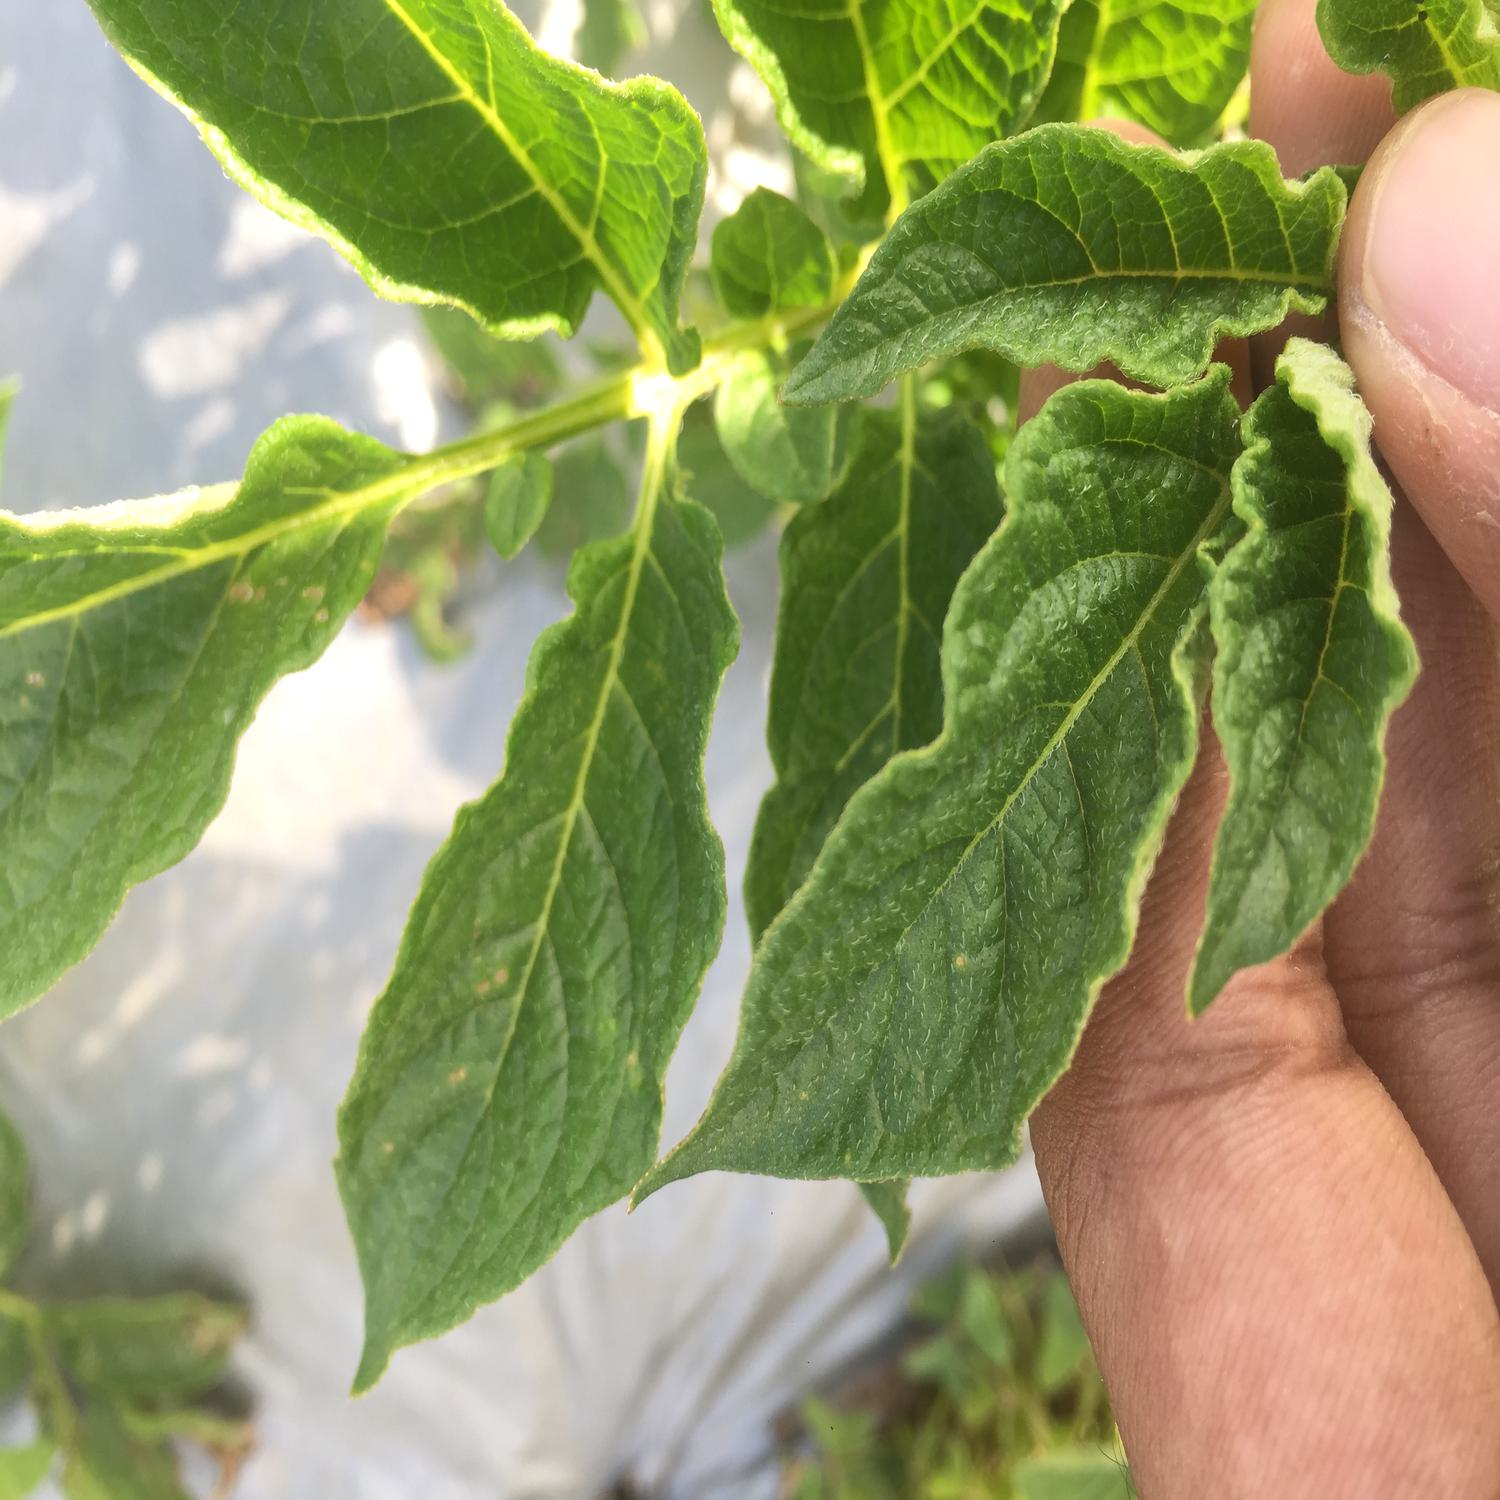
Label: Virus